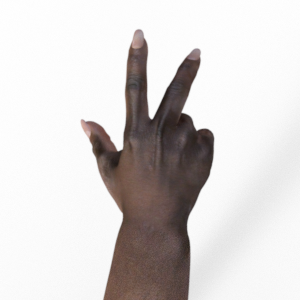
Label: scissors